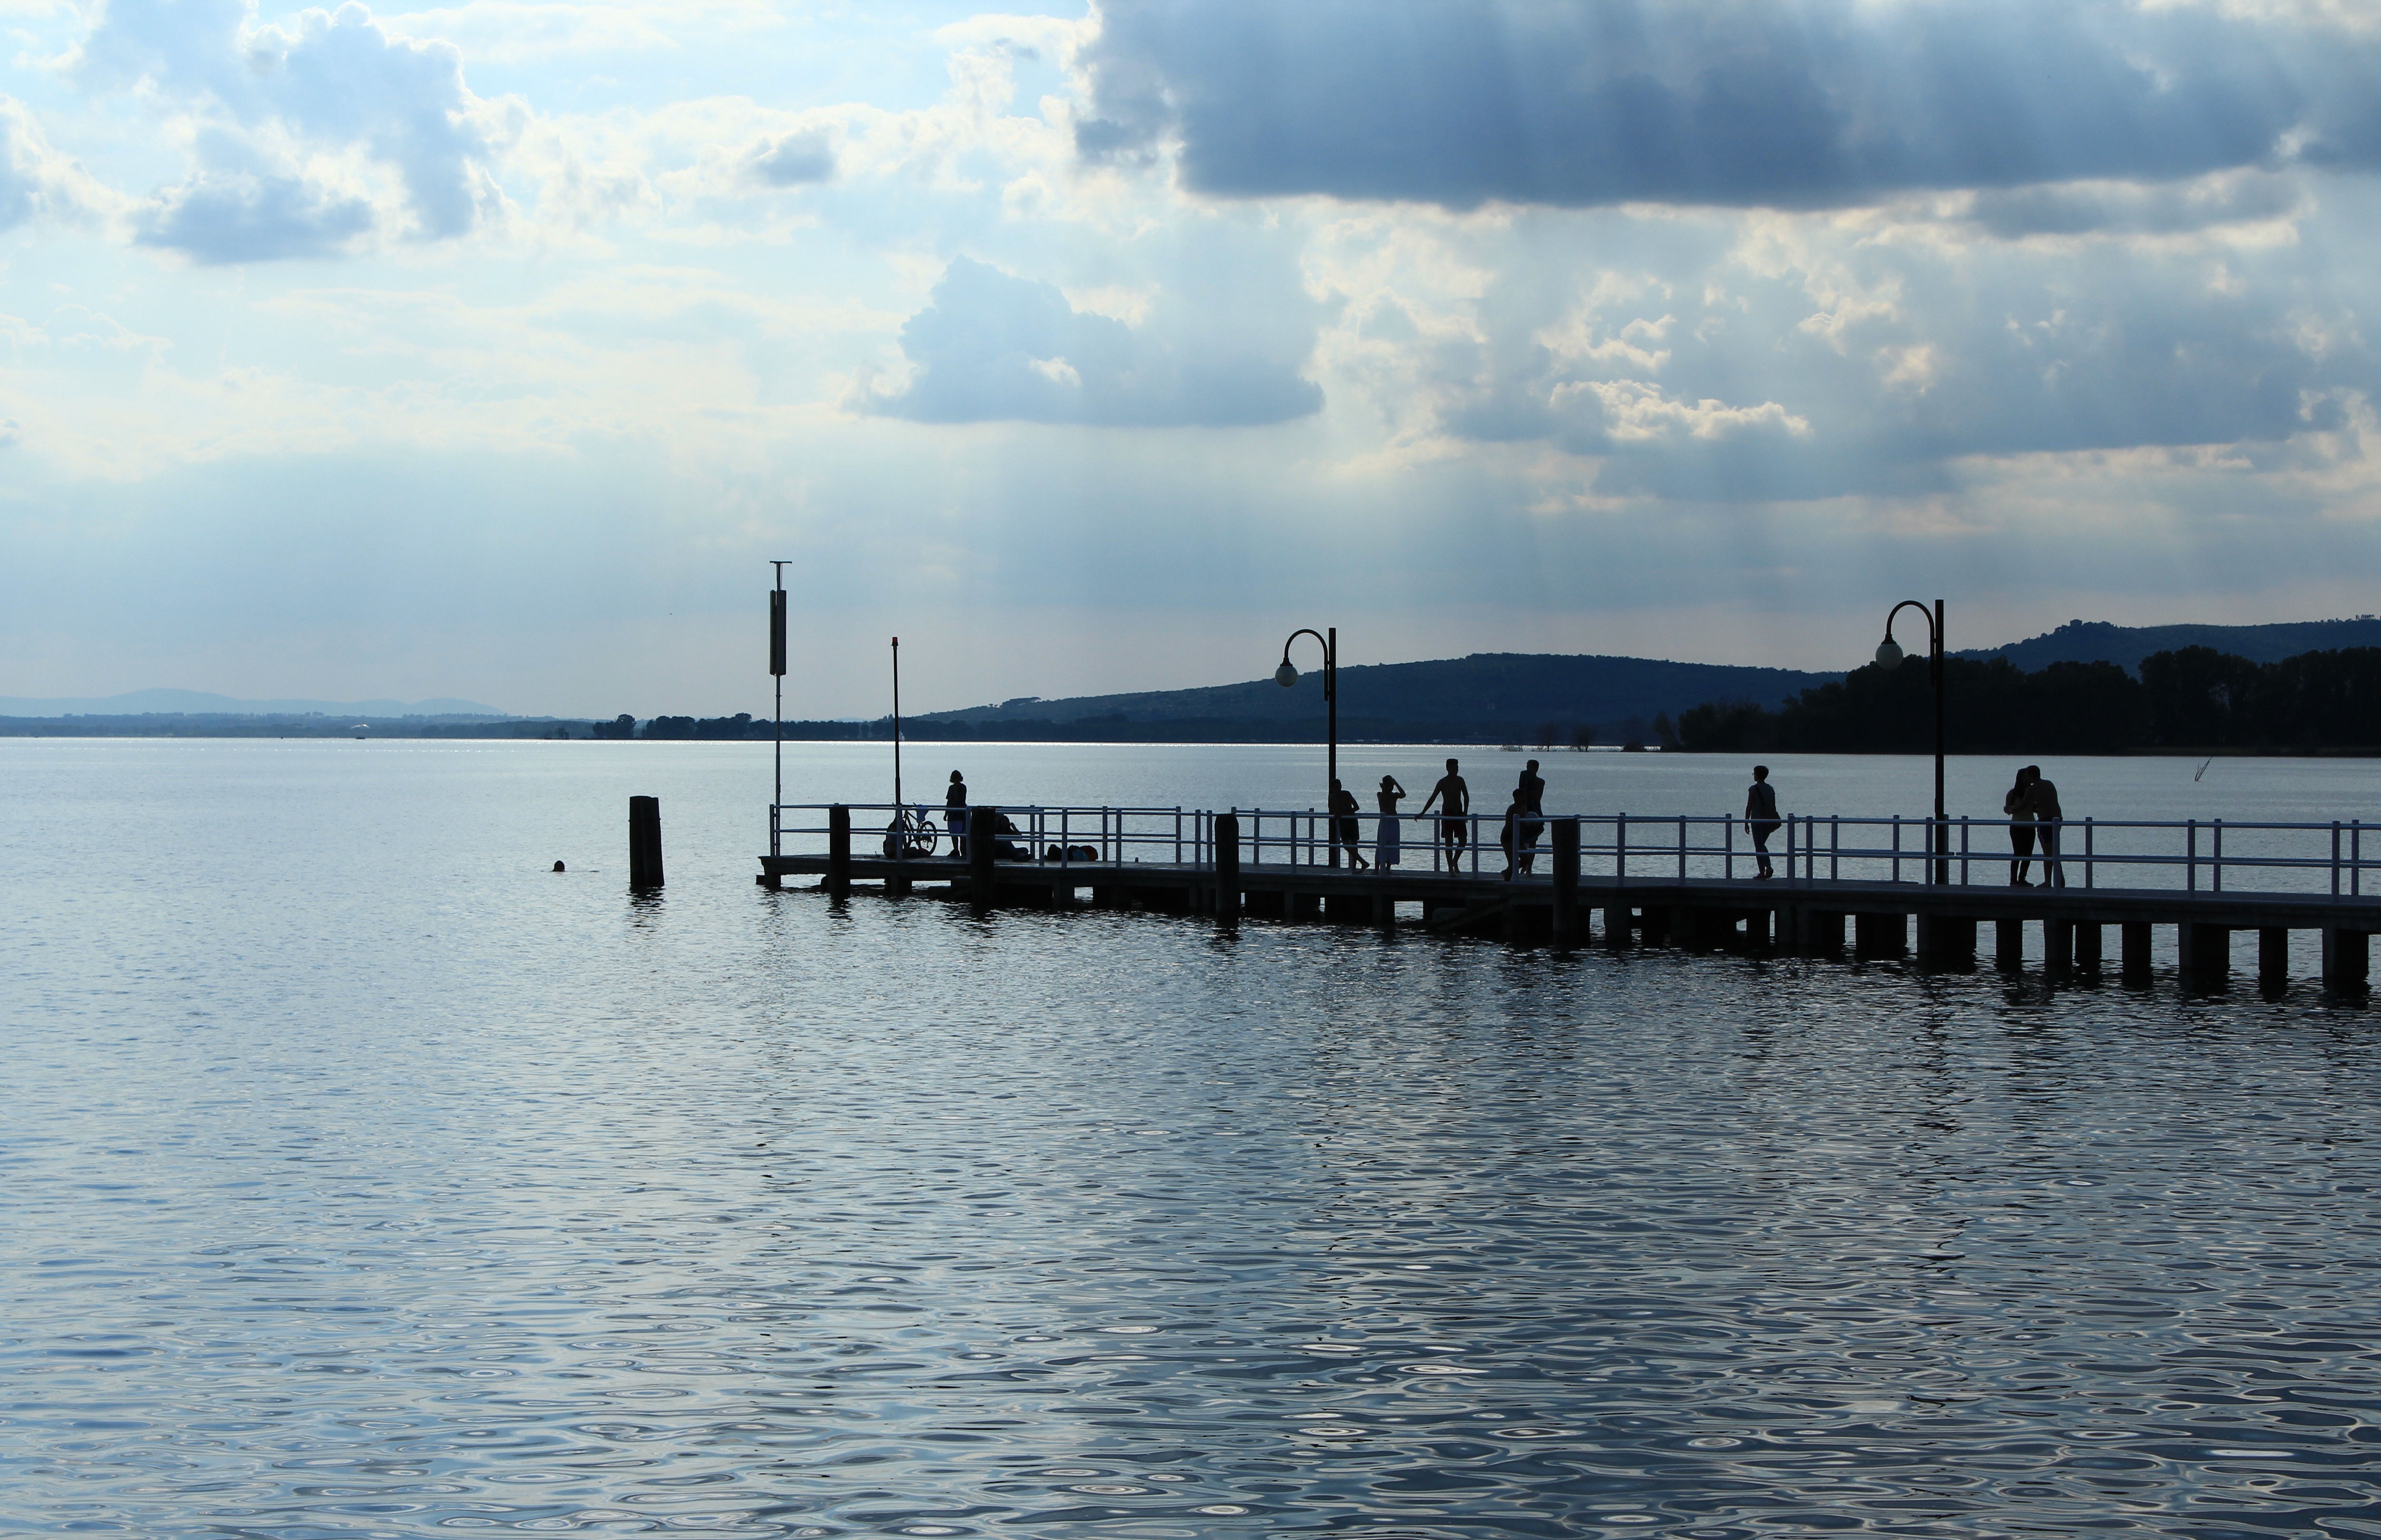
sea, water, ocean, horizon, dock, cloud, morning, shore, lake, pier, dusk, evening, reflection, vehicle, bay, reservoir